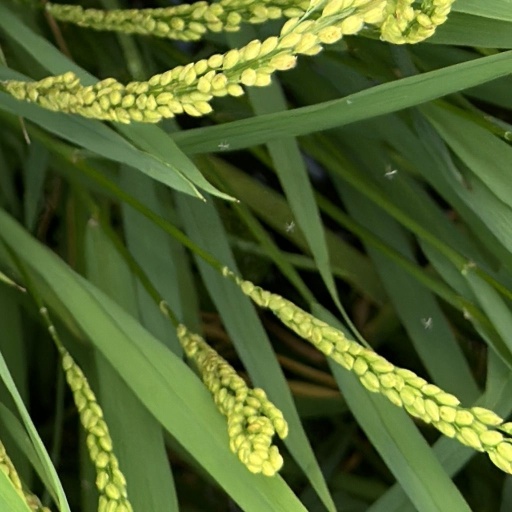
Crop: rice